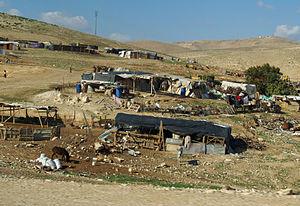
La Judée est le nom historique et biblique d'une région montagneuse qui correspond aujourd'hui à une partie de la Cisjordanie et du sud d'Israël. Son nom vient de la Tribu de Juda dont elle constituait le territoire. Dans l'Antiquité, c'était une région plutôt reculée au relief escarpé. La Judée a été le centre de plusieurs royaumes et provinces antiques : le royaume de Juda à l'âge du fer, la province perse de Yehoud Medinata, les dynasties des Hasmonéens et des Hérodiens, puis la province romaine de Iudaea.
La Judée est le nom historique et biblique d'une région montagneuse qui correspond aujourd'hui à une partie de la Cisjordanie et du sud d'Israël. Son nom vient de la Tribu de Juda dont elle constituait le territoire. Dans l'Antiquité, c'était une région plutôt reculée au relief escarpé. La Judée a été le centre de plusieurs royaumes et provinces antiques : le royaume de Juda à l'âge du fer, la province perse de Yehoud Medinata, les dynasties des Hasmonéens et des Hérodiens, puis la province romaine de Iudaea.